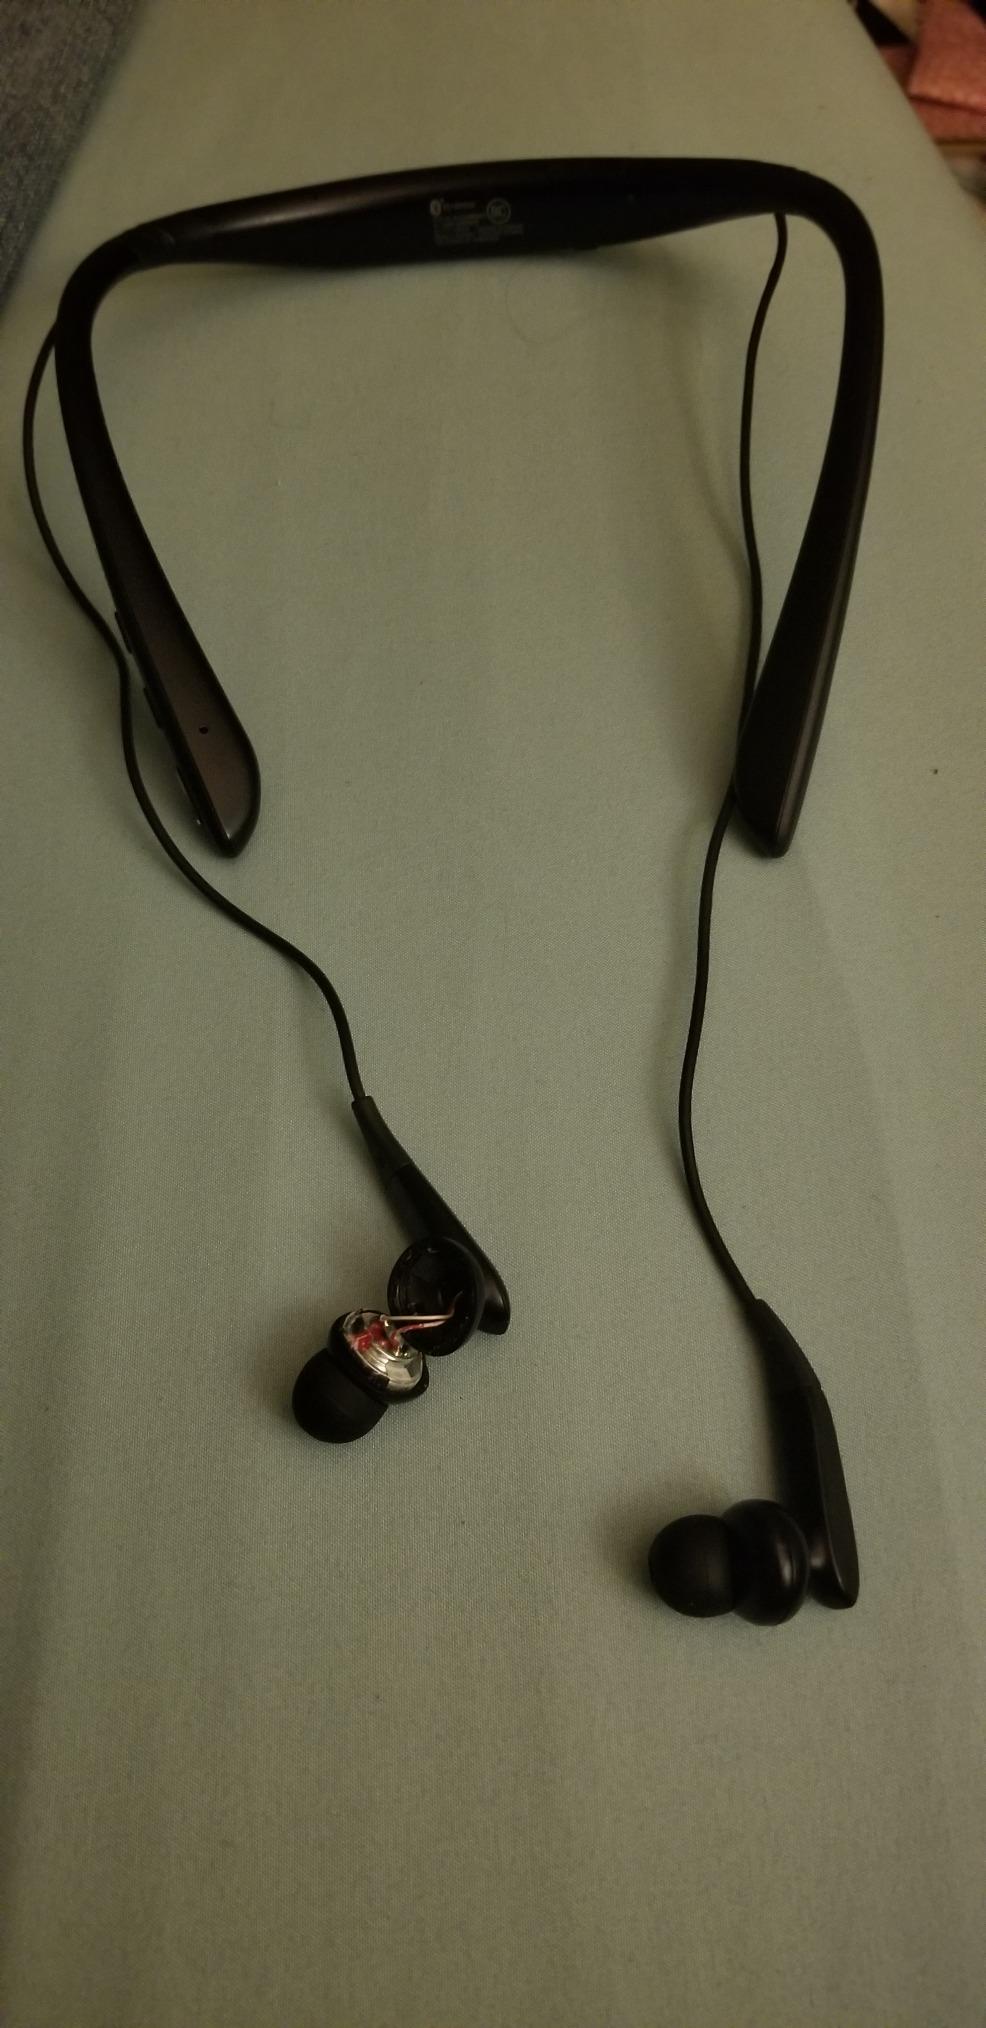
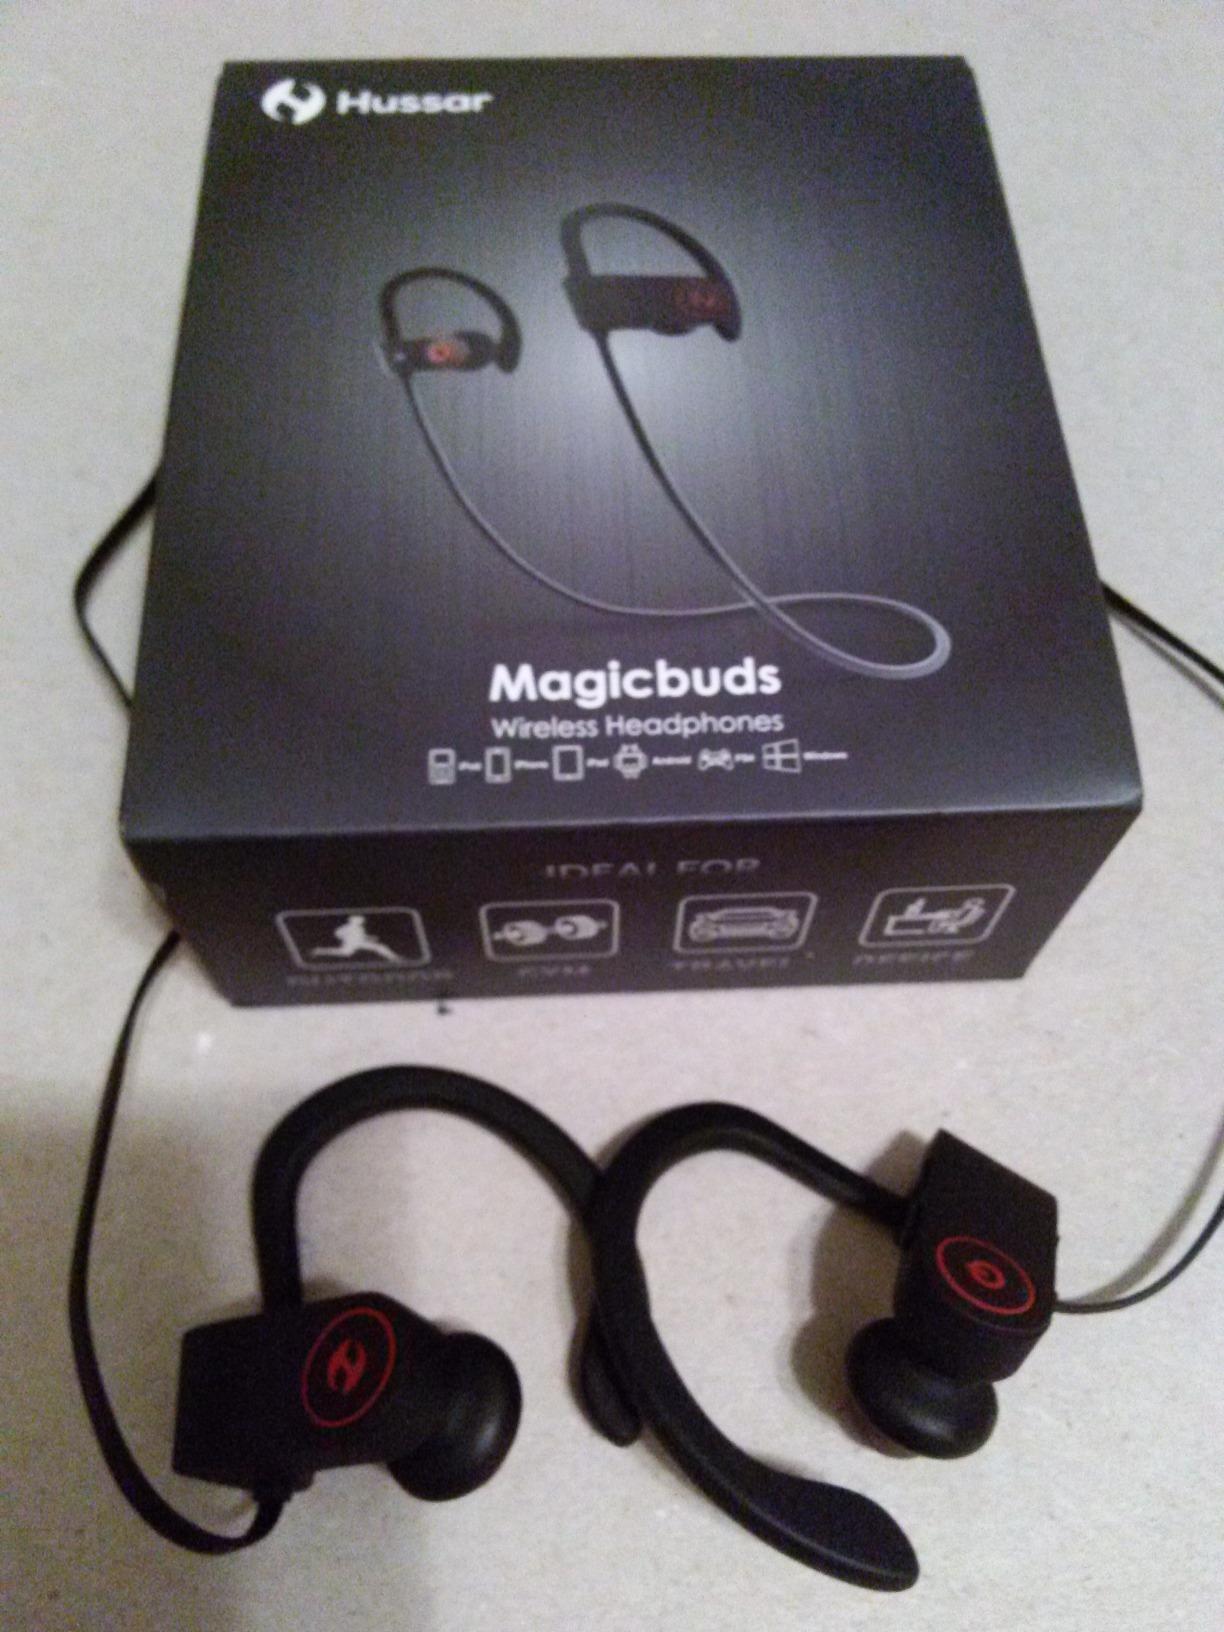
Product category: headphones
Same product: no